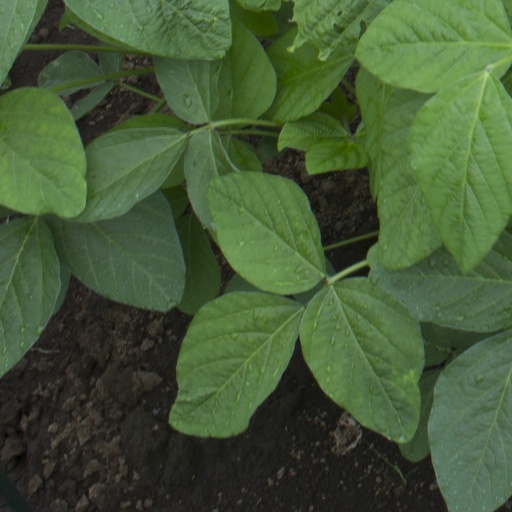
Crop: soybean